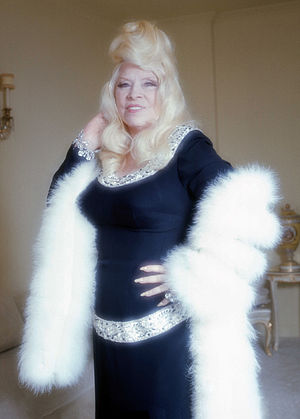
Mae West
Mae West som 80-årig i 1973.